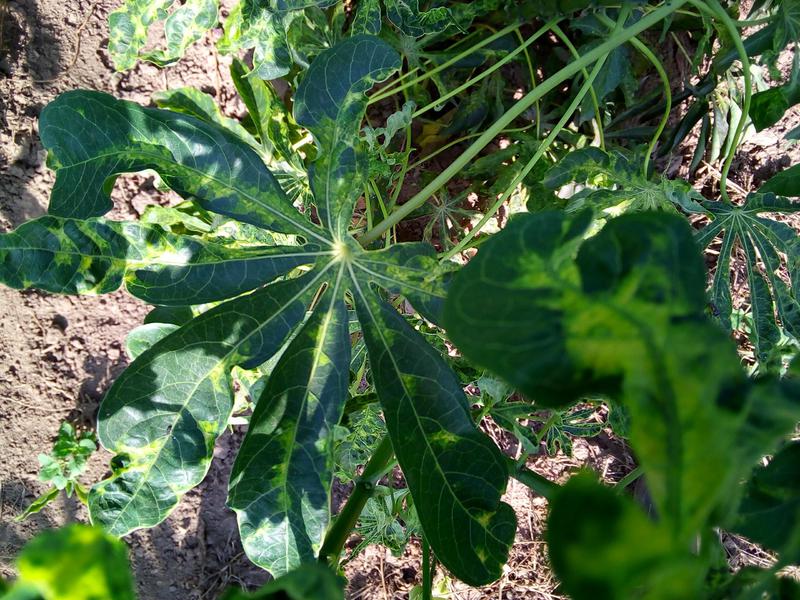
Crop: cassava
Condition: mosaic_disease